Mr. T

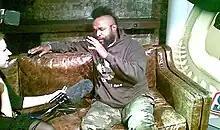
Mr. T during an interview in London in 2009

In 1984, he made a motivational video called "Be Somebody... or Be Somebody's Fool!". He gives helpful advice to children throughout the video; for example, he teaches them how to understand and appreciate their origins, how to dress fashionably without buying designer labels, how to make tripping up look like breakdancing, how to control their anger, and how to deal with peer pressure. The video is roughly one hour long, but contains 30 minutes of singing, either by the group of children accompanying him, or by Mr. T himself. He sings "Treat Your Mother Right (Treat Her Right)", and also raps a song about growing up in the ghetto and praising God. The raps in this video were written by Ice-T. Due to its unintentionally comic nature, many clips have been made from this video and shared as Internet memes. Also in 1984, he played the protagonist of the TV movie "The Toughest Man in the World", as Bruise Brubaker, a bouncer also leading a sports center for teenagers, who takes part in a strong man championship to get funds for the center. He also released a rap mini-album titled "Mr. T's Commandments" (Columbia/CBS Records) the same year, featuring seven songs, including the title theme for the aforementioned TV film. In much the same tone as his motivational video, it instructed children to stay in school and to stay away from drugs. He followed it up the same year with a second album, titled "Mr. T's Be Somebody... or Be Somebody's Fool!" (MCA), featuring music from the eponymous film.